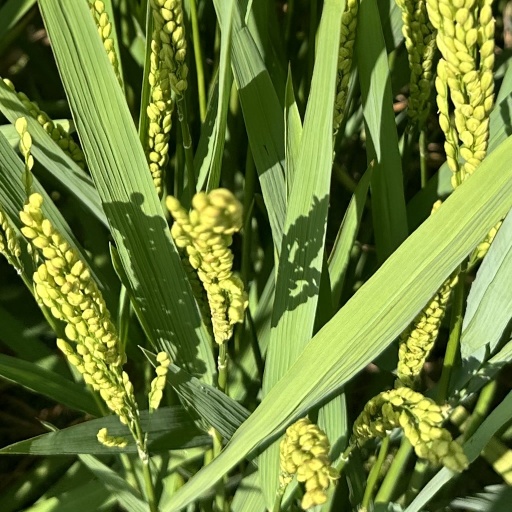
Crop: rice